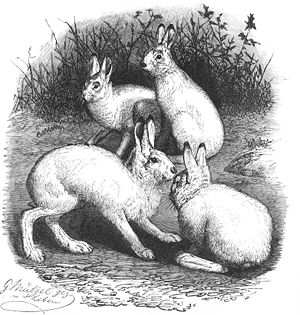
Snehare
Snehare
Snehare
En snehare eller nordhare har en kropslængde fra 46 cm til 60 cm. Den lever på tundra, heder eller højtliggende græssletter. Om sommeren er sneharen gråbrun, mens den om vinteren er hvid hos de nordlige bestande. Den har rede i klippesprækker eller udgraver en kort gang.